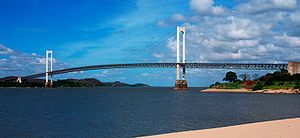
Angosturabroen
Angosturabroen
Angosturabroen er en hængebro over Orinoco 5 kilometer vest for Ciudad Bolívar i Venezuela med et spænd på 712 meter og en total længde på 1.678 meter.